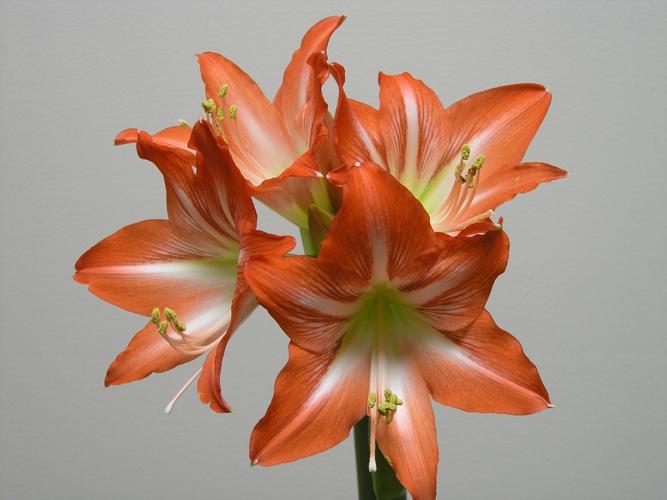
Label: hippeastrum